Dwight Gayle

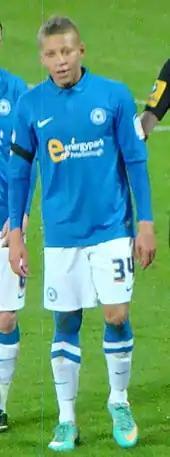
Gayle playing for Peterborough United in 2012

In November 2012, Gayle joined Peterborough United on loan with an option to make the move permanent in January 2013. At the time of his signing, he was described as an "energetic, hardworking, pacey striker" and a "natural finisher". His Peterborough debut came on 24 November as a 53rd-minute substitute for Saido Berahino in a 1–1 away draw with Ipswich Town. Gayle's first Peterborough goal was on 1 December: he picked up a poor backpass by Blackpool's Alex Baptiste to score what was only a consolation goal in a 4–1 home defeat. Peterborough manager Darren Ferguson said of Gayle: "He listens. He picks up things quickly, which is always a sign of a good player."